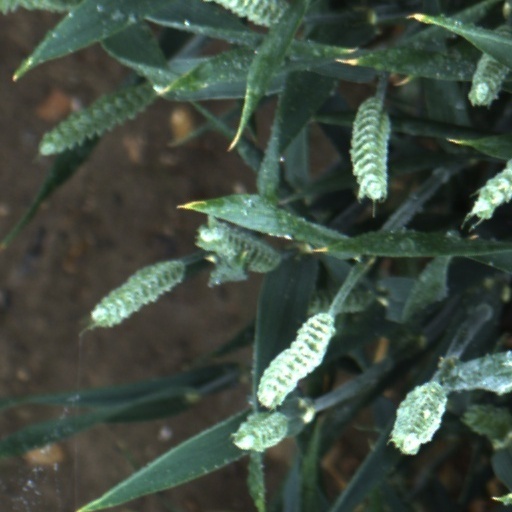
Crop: wheat